The Countryside Code

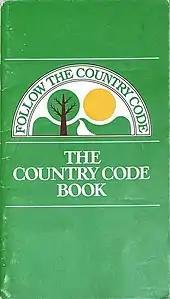
"The Country Code Book" 1982

The Country Code evolved from the work of various organisations and had several different versions from the 1930s. The most widely accepted version of The Country Code was published in 1981 by the Countryside Commission: